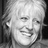
Emotion: happy